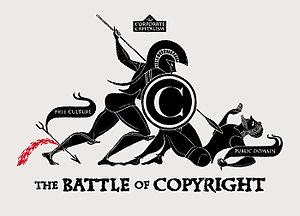
La culture libre est un mouvement social et une sous-culture qui promeut la liberté de distribuer et de modifier des œuvres de l'esprit sous la forme d'œuvres libres par l'utilisation d'internet ou, plus rarement, d'autres formes de médias. Il puise sa philosophie dans celle du logiciel libre en l'appliquant à la culture et à l'information, dans des domaines aussi variés que les arts, l'éducation, les sciences, etc.